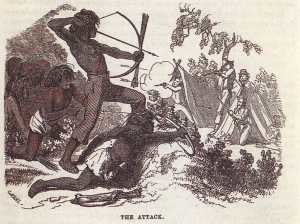
Guldfeberen i Californien / Historien
Angreb fra indianere på guldgraveres bosættelser
Guldfeberen i Californien begyndte den 24. januar 1848, da James W. Marshall fandt guld ved Sutter's Mill, i Coloma, Californien. Nyheden om fundet fik omkring 300.000 mennesker til at tage til Californien fra resten af USA og fra udlandet. Af de 300.000 ankom ca. halvdelen ad søvejen og resten kom gående.